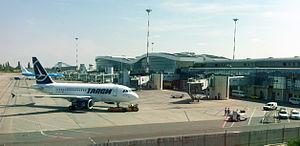
L'aéroport international Henri-Coandă, code AITA : OTP • code OACI : LROP, est le plus important aéroport de Roumanie et l'un des deux aéroports de la capitale roumaine. Il se trouve dans la localité d'Otopeni, à 17 km au nord du centre de Bucarest, localité dont il tirait son nom avant d'être renommé, en septembre 2004 d'après Henri Coandă, inventeur du turboréacteur en 1911.
La Roumanie est un État d'Europe de l'Est, le septième pays le plus peuplé de l'Union européenne et le neuvième par sa superficie. La géographie du pays est structurée par les Carpates, le Danube et le littoral de la mer Noire. Située aux confins de l'Europe du Sud-Est et de l'Europe centrale et orientale, la Roumanie a comme pays frontaliers la Hongrie, l'Ukraine, la Moldavie, la Bulgarie et la Serbie.